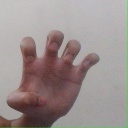
अक्षर: झ